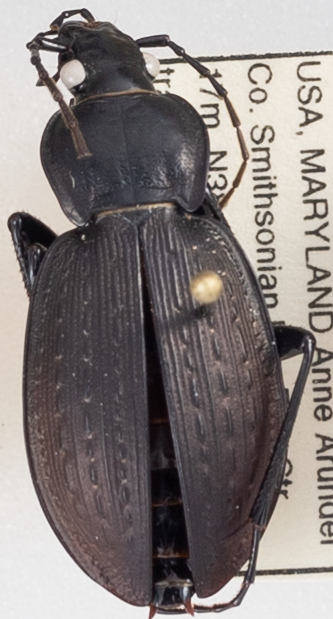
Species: Carabus vinctus
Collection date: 2018-05-17
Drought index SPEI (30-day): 1.102
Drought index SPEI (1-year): -0.152
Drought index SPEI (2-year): -0.44